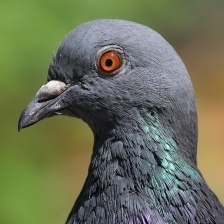
Species: ROCK DOVE
Scientific name: COLUMBA LIVIA